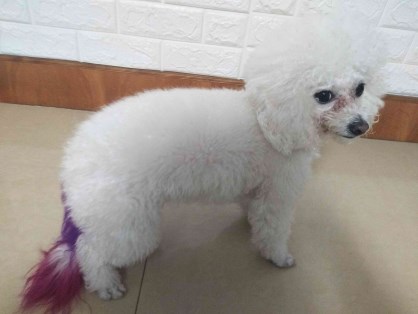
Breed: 3083-n000117-Bichon_Frise